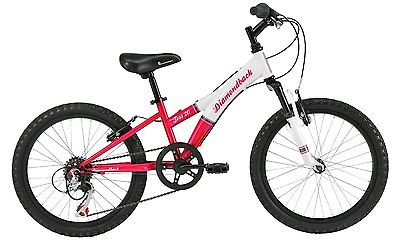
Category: bicycle